Sandy Historic District

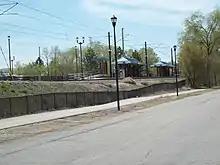
Historic Sandy station, northwest side, April 2013

The district is essentially the area east of South State Street (US-89), west of South 700 East (SR-71) north of East 9000 South (SR-209), and south of Pioneer Avenue (8530 South; near the northern boundary of the city of Sandy). About half of the NRHP in Salt Lake County (outside of Salt Lake City) are in Sandy, and the large majority of those are within the Historic District.